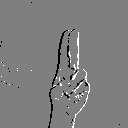
ASL letter: u